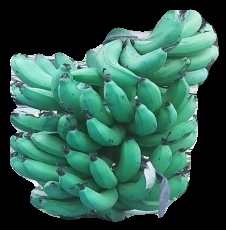
Variety: pachbale
Grade: grade3